Emperor Norton in popular culture

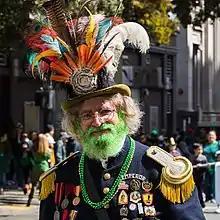
Emperor Norton impersonator participating in the San Francisco St. Patrick's Day Parade 2018

The Emperor Norton Trust is a nonprofit that, since 2013, has been working on a variety of fronts — original research; education; advocacy — to advance the legacy of Emperor Norton. (The Trust previously was known as The Emperor's Bridge Campaign.)